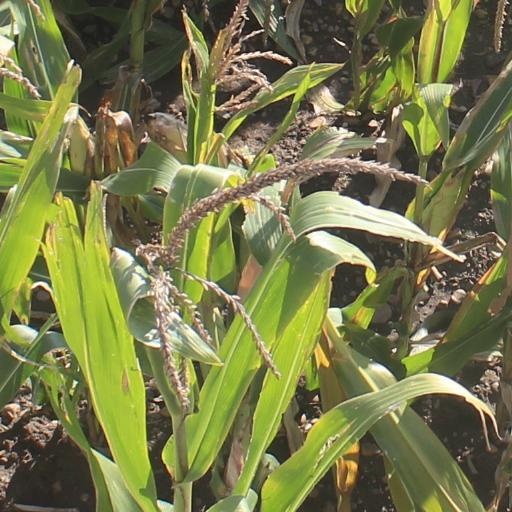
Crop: maize; corn